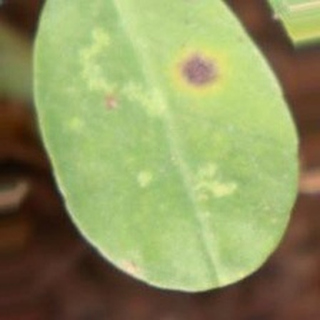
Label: groundnut_early_leaf_spot